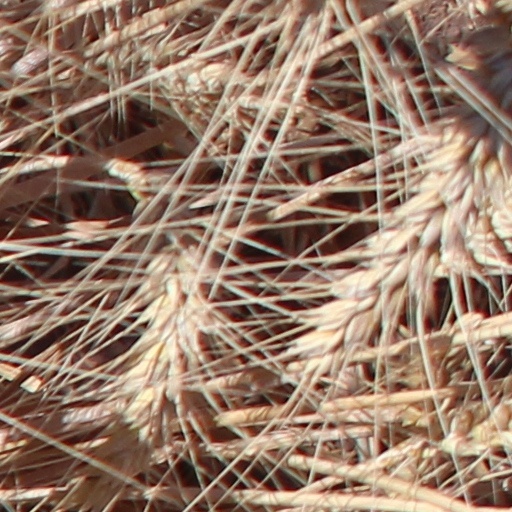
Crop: wheat